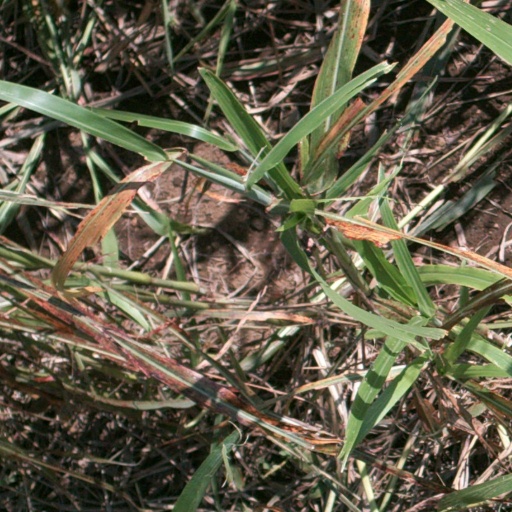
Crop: sorghum